2018 Armed Forces Bowl

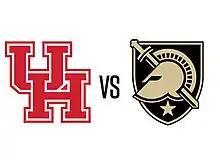

The 2018 Armed Forces Bowl was a college football bowl game played on December 22, 2018. It was the 16th edition of the Armed Forces Bowl, and one of the 2018–19 bowl games concluding the 2018 FBS football season. Sponsored by aerospace and defense company Lockheed Martin, the game was officially known as the Lockheed Martin Armed Forces Bowl. On December 18, it was announced that the game had officially sold out of tickets, the first such sellout in the Armed Forces Bowl's 16-year history.